Manicule

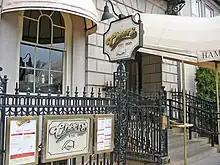
Pointing hands used in the signage outside the bar Cheers in Boston, part of a Victorian decorative theme

The symbol originates in scribal tradition of the medieval and Renaissance period, appearing in the margin of manuscripts to mark corrections or notes. The earliest book known to include manicules is the 1086 Domesday Book, where they are used for marginal annotations alongside other marks such as daggers. The age of the annotations is not known, and they may date to later than the 11th century.